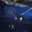
Label: automobile